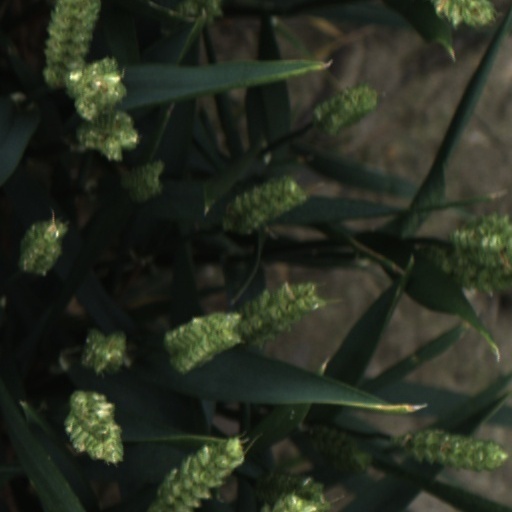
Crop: wheat